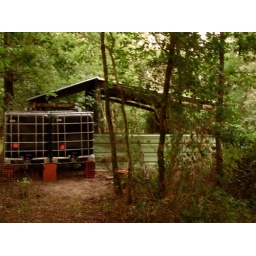
More water butts in place for the pigs